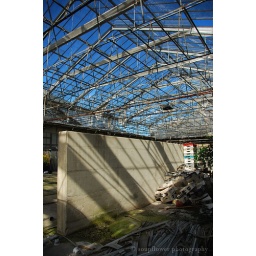
Closed down and abandoned nursery &amp;amp; green house in Tirol.